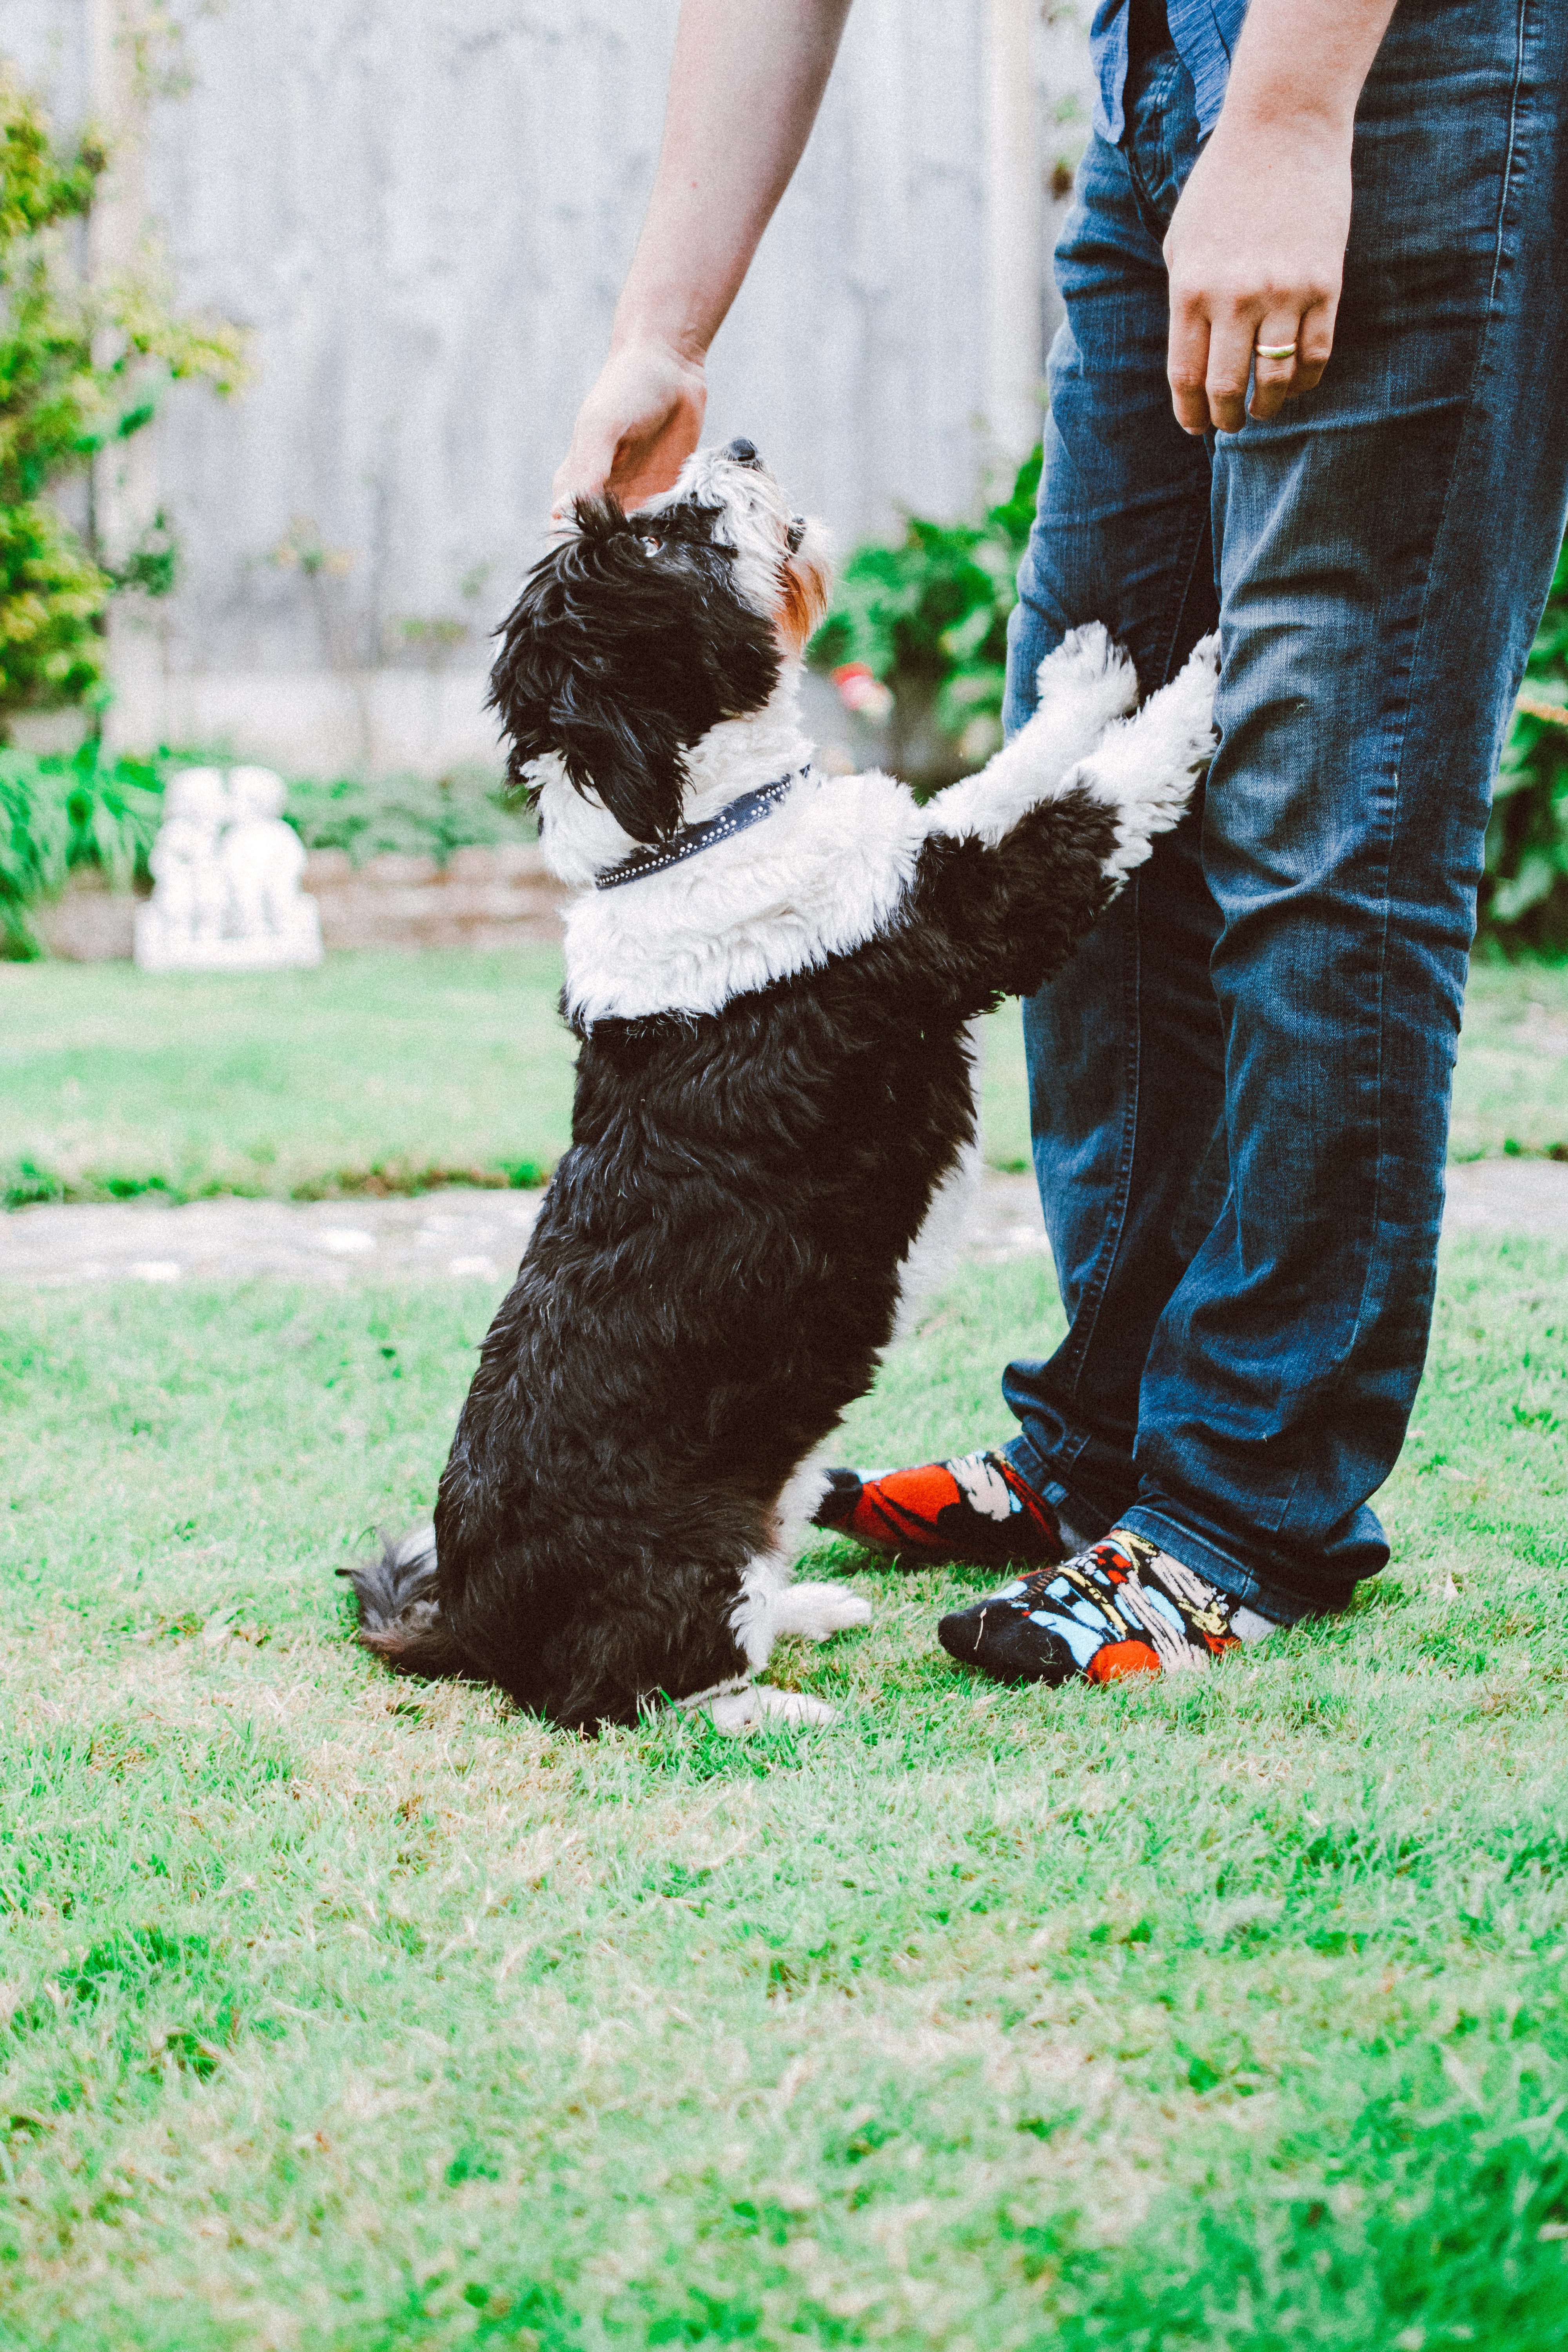
dog, canidae, green, portuguese water dog, sporting group, dog breed, leg, carnivore, obedience training, footwear, companion dog, play, non sporting group, shoe, tail, party supply, spanish water dog